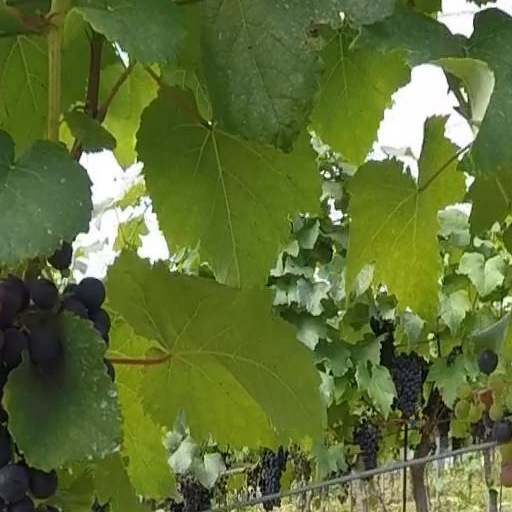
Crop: grape